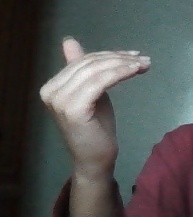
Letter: khaa